Snow White salad

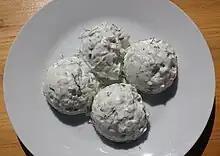

Snezhanka salad or Snow White salad ("") is a traditional Bulgarian salad, which is made of strained yogurt, cucumber, garlic, salt, usually cooking oil, dill, sometimes roasted peppers, walnuts and parsley. Sometimes it is called "milk salad" (млечна салата, "mlechna salata") or "dry tarator salad" (сух таратор салата, "suh tarator salata").